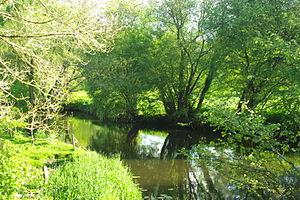
L'Ével a quelques mètres de son embouchure sur le Blavet
L'Ével est une rivière française qui coule dans le département du Morbihan. C'est un affluent du fleuve côtier le Blavet en rive gauche.